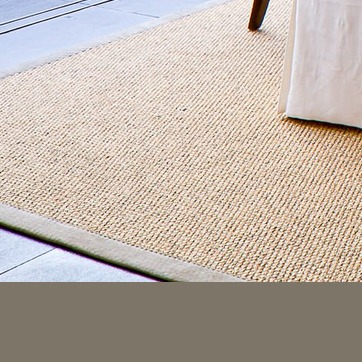
Material: carpet